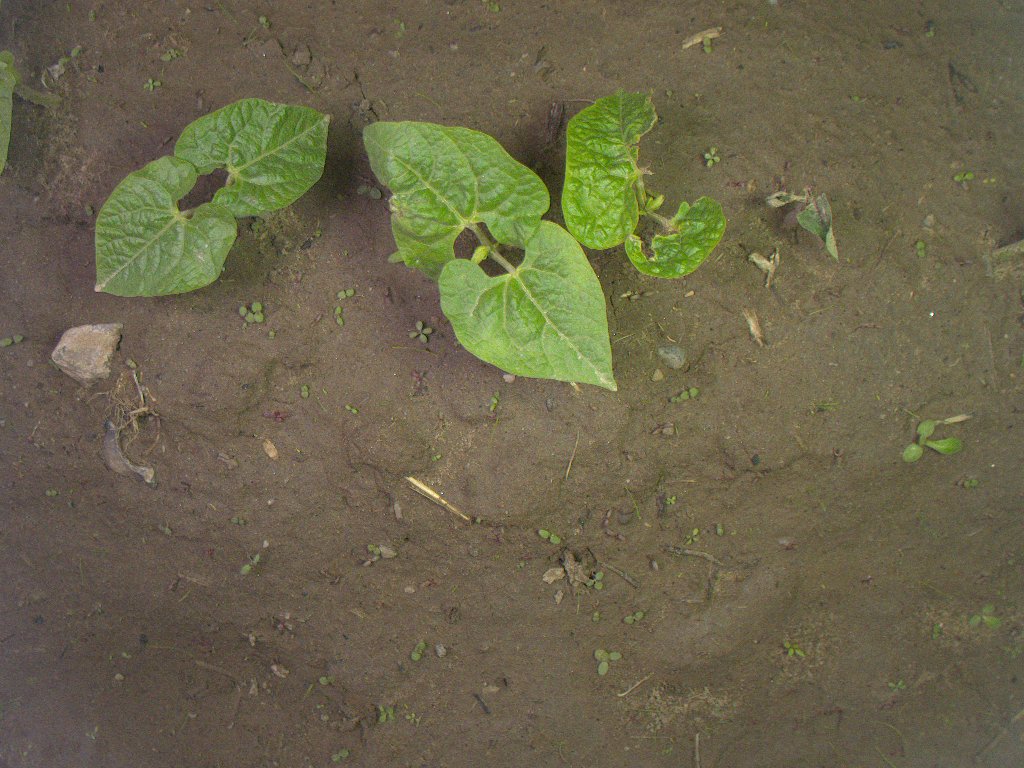
Crop: bean
Objects: bean, bean, bean, stem_bean, stem_bean, stem_bean